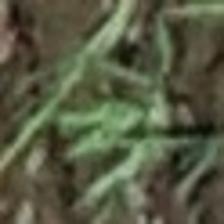
Label: clustered